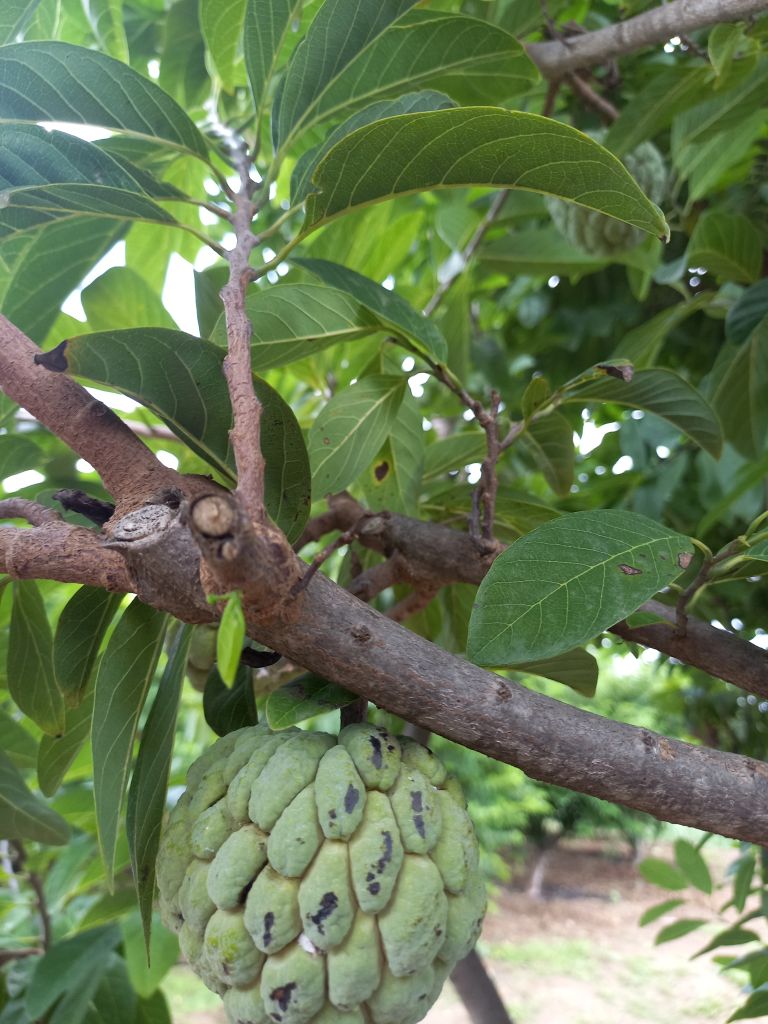
Disease label: Leaf spot on fruit